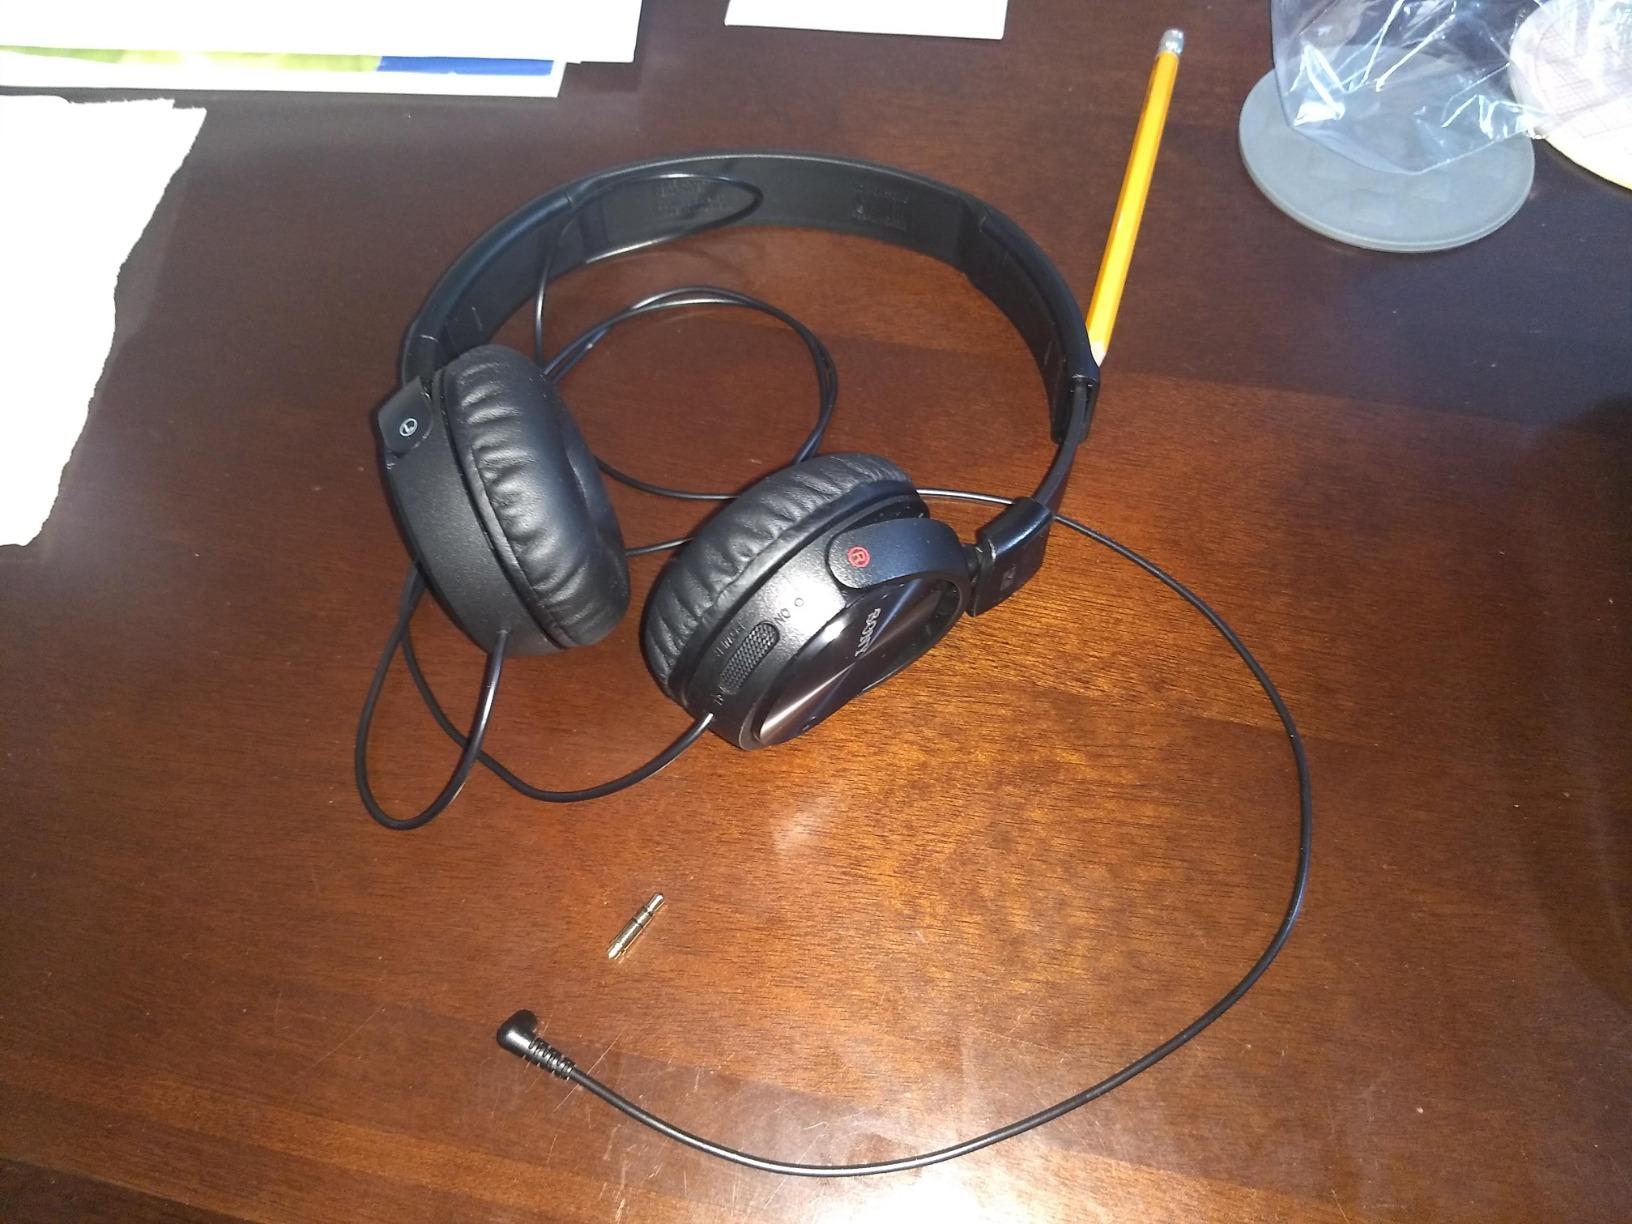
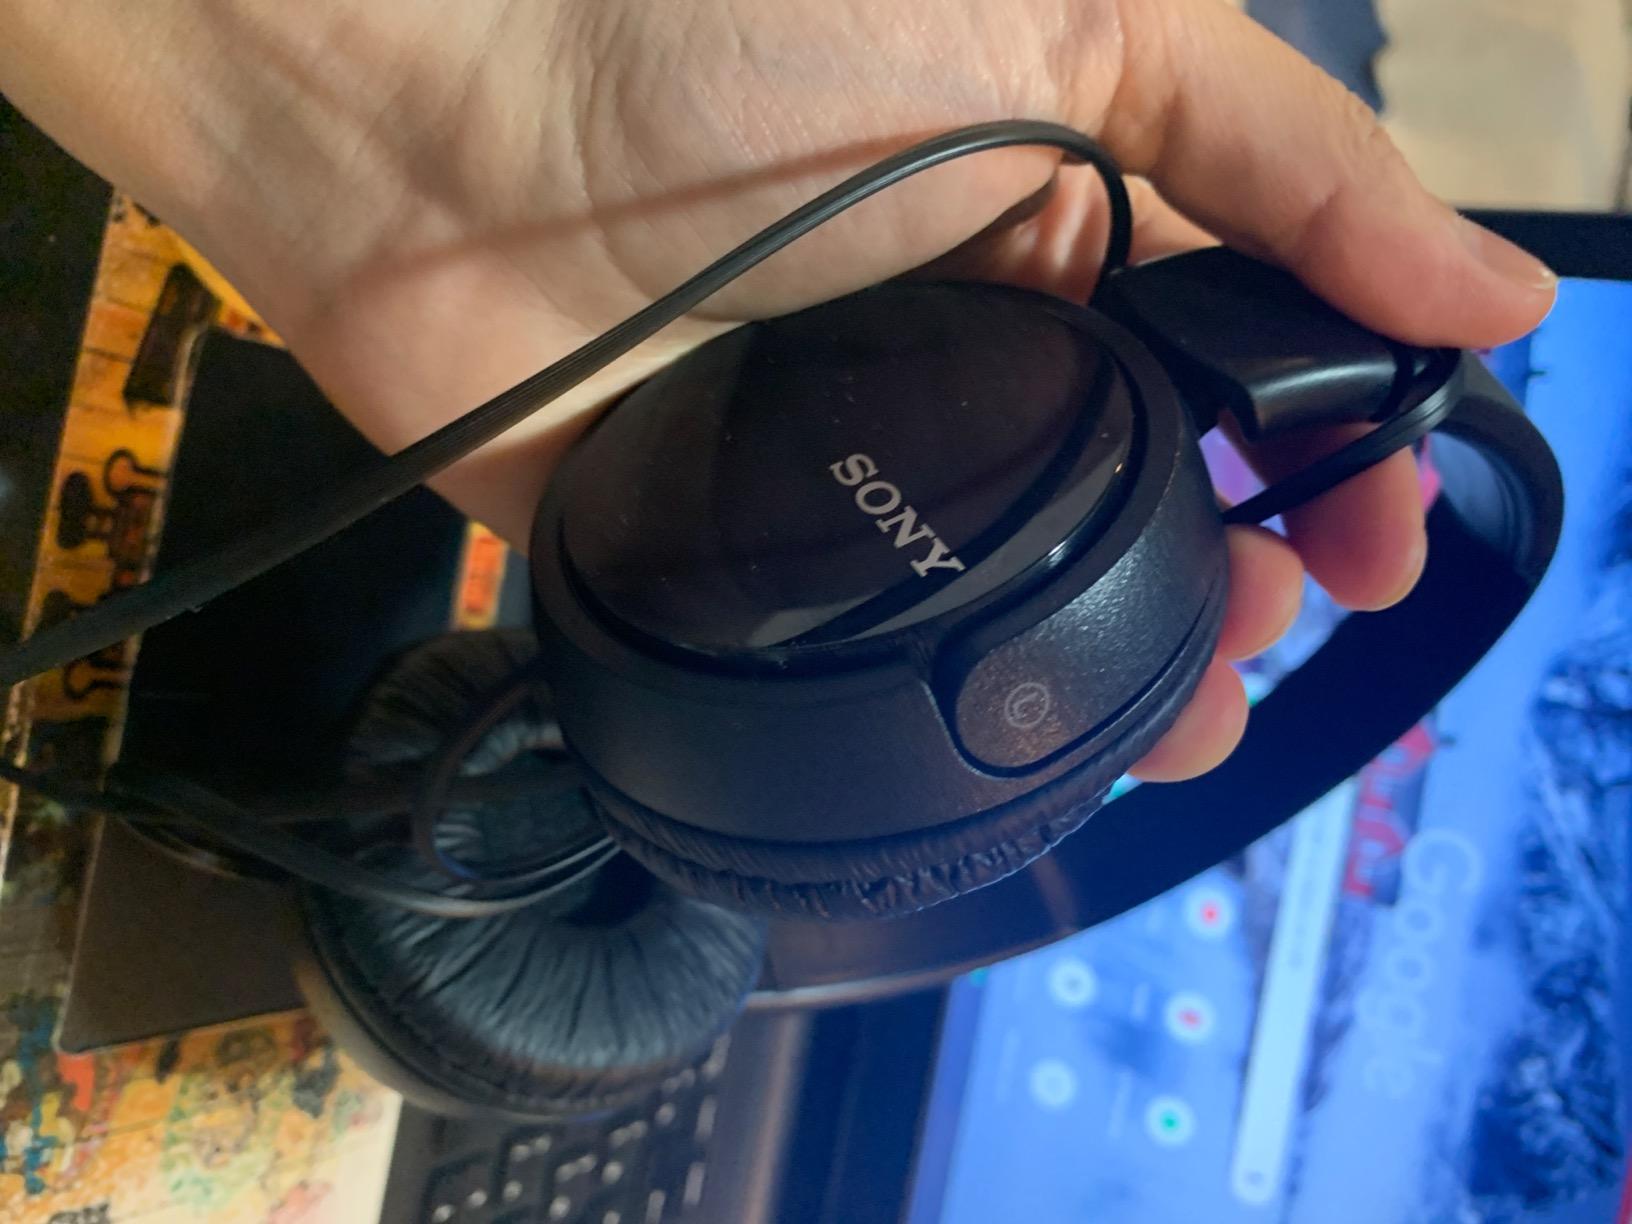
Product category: headphones
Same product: yes